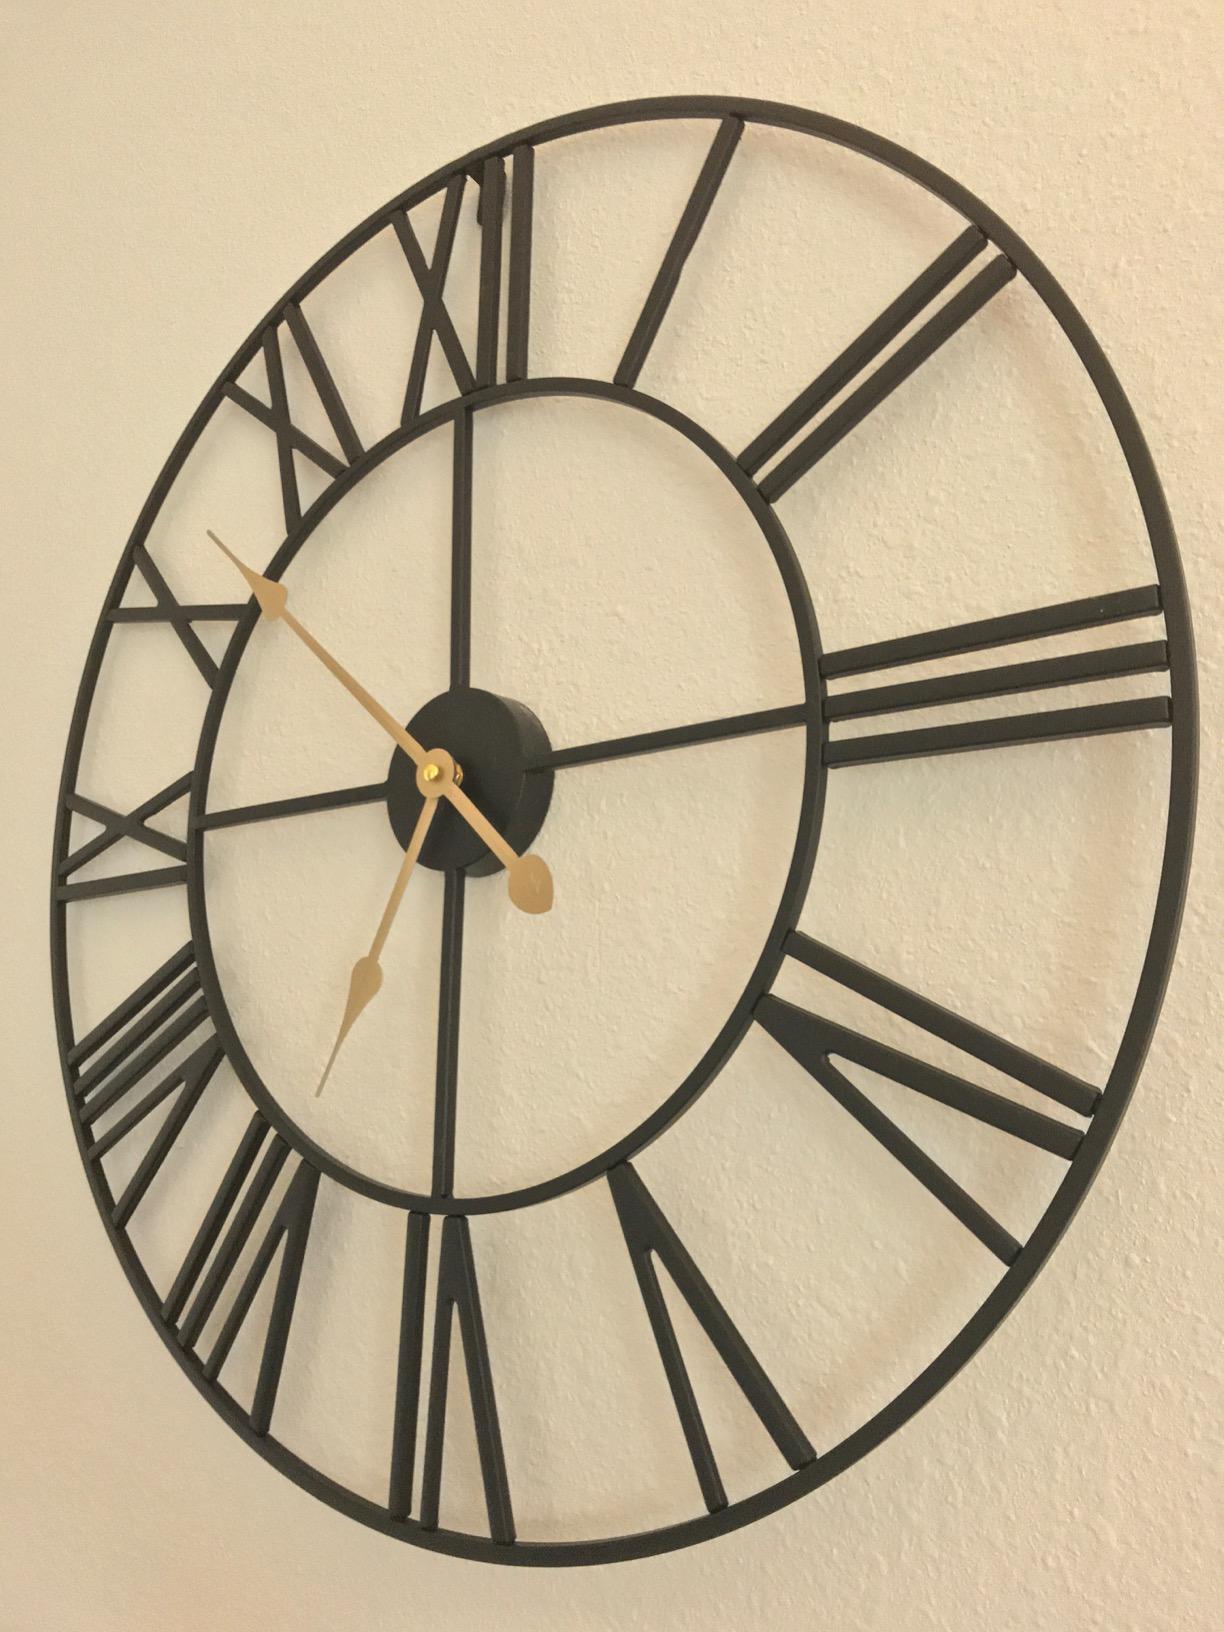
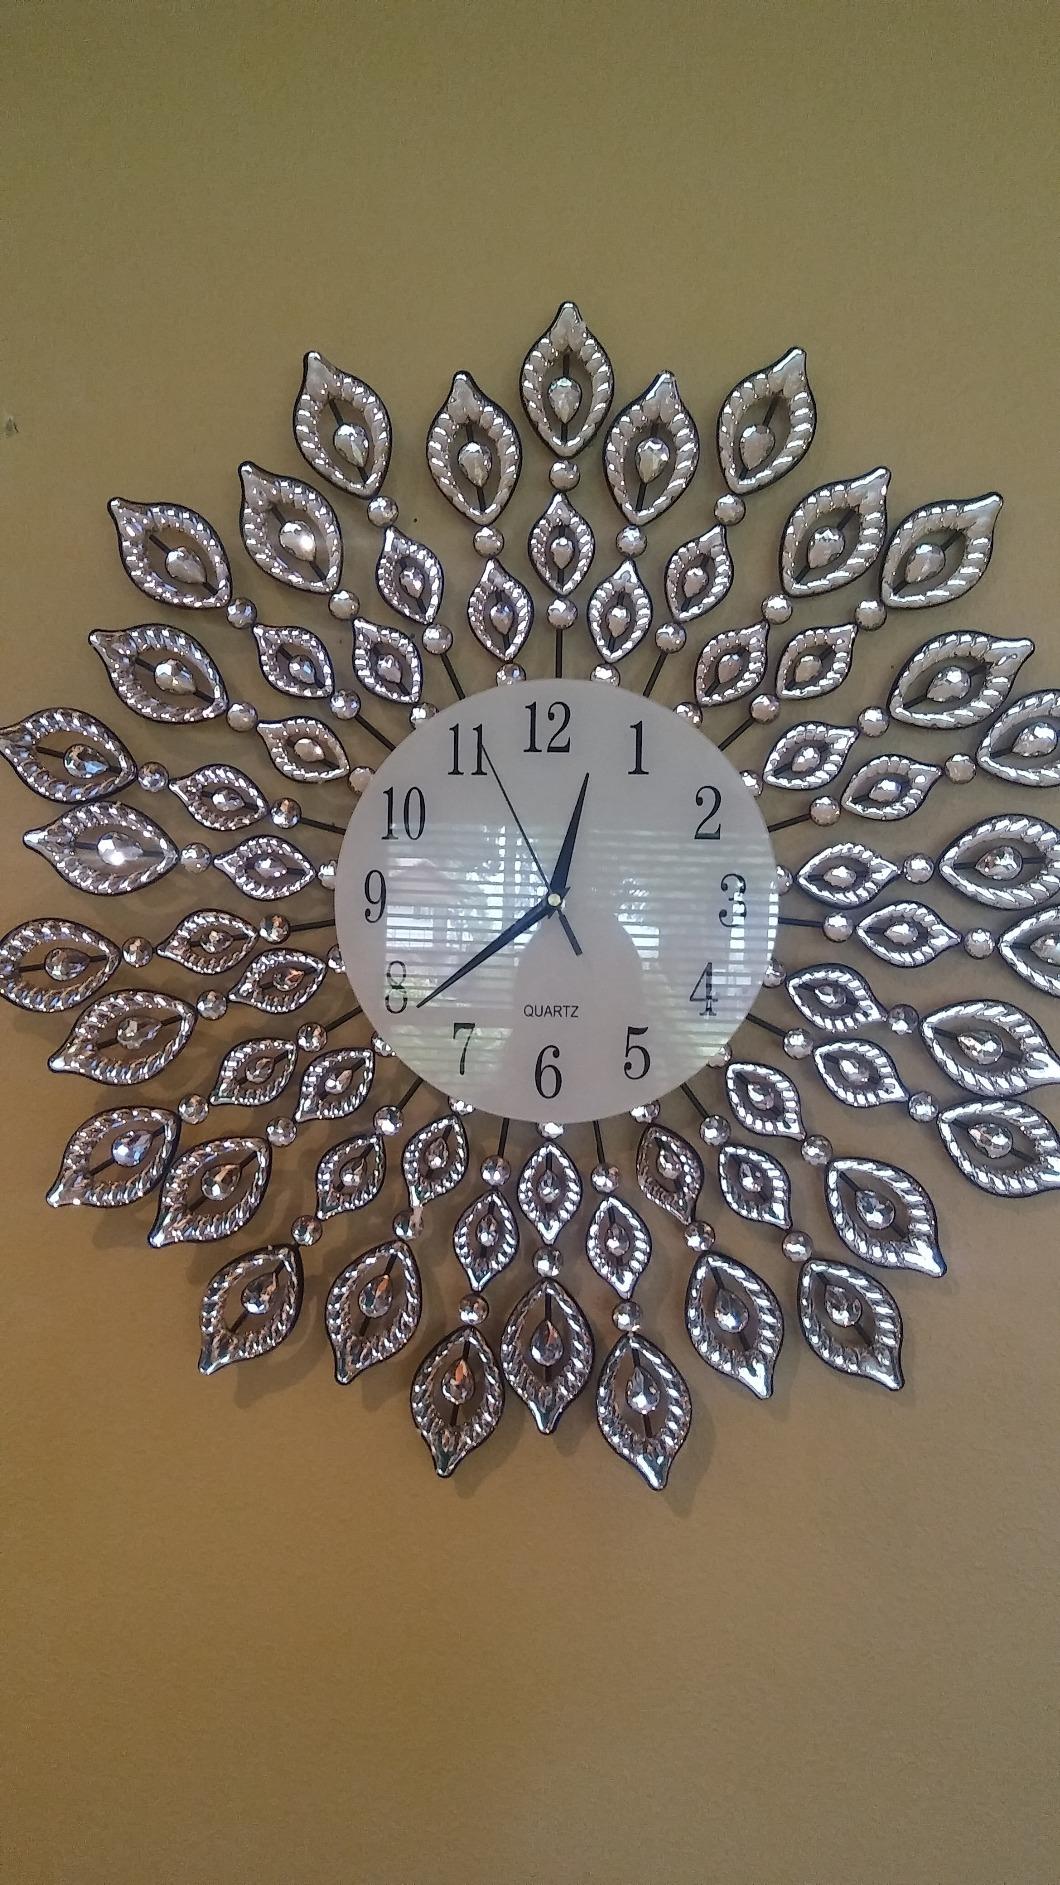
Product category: clock
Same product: no